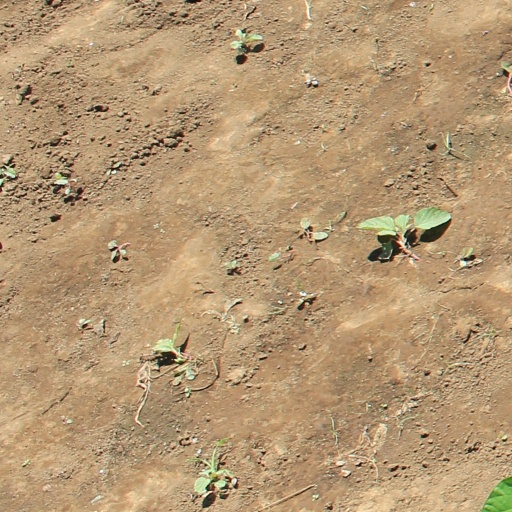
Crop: soybean